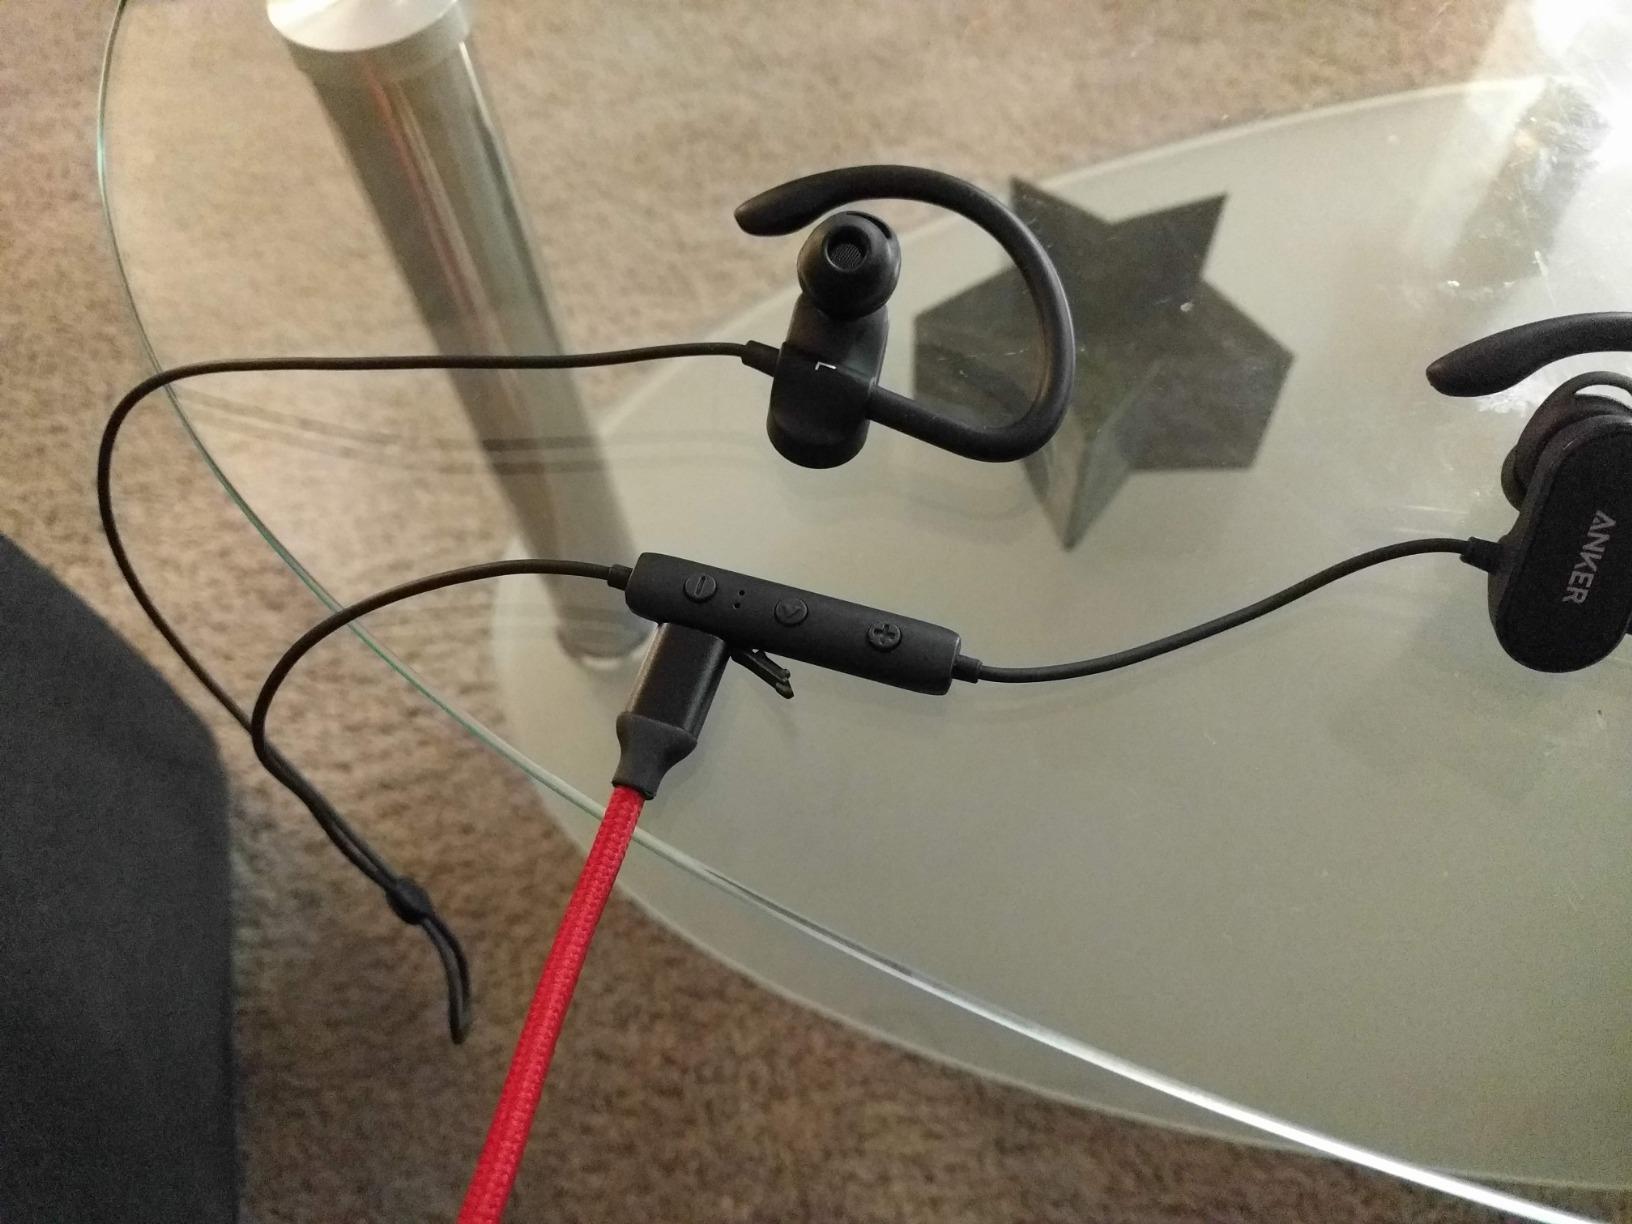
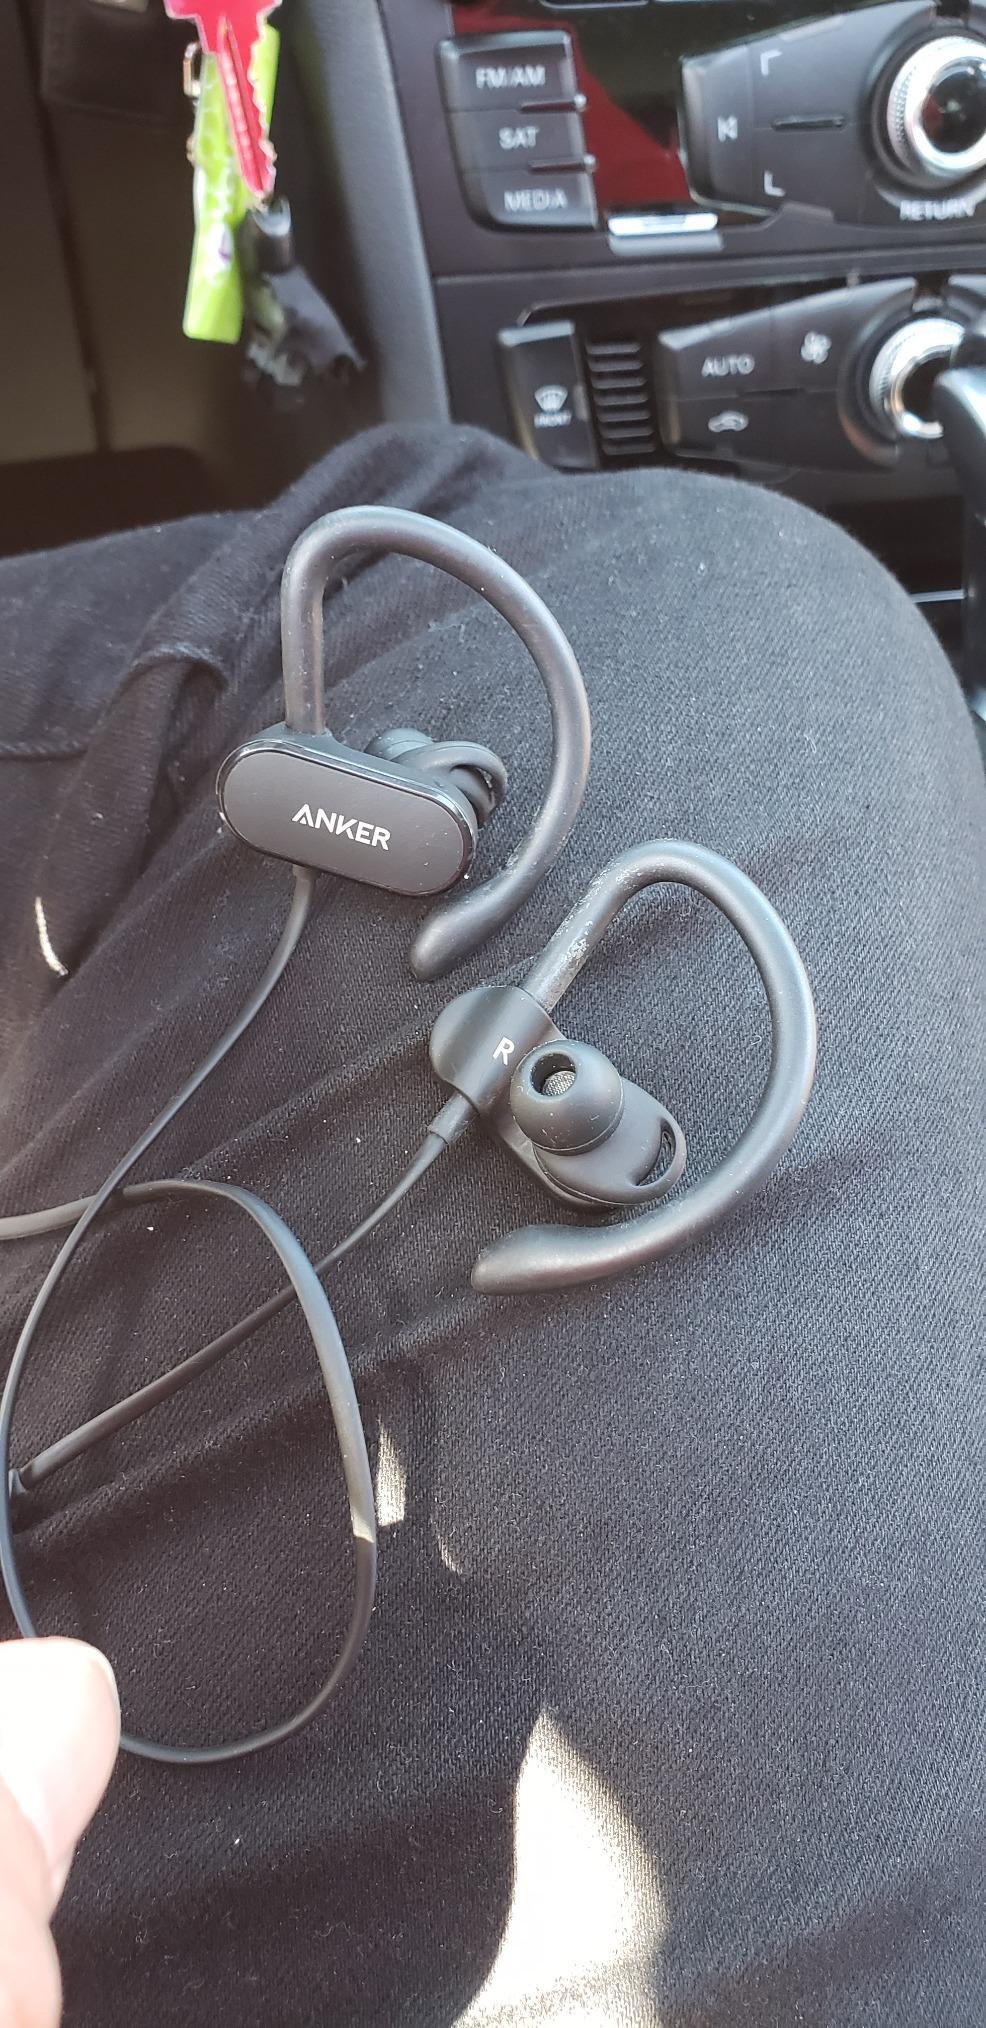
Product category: headphones
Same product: yes